The Dark Pictures Anthology: Man of Medan

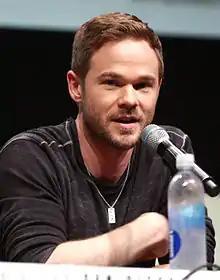

"The Dark Pictures Anthology: Man of Medan" was developed by Supermassive Games. After favourable reception of their 2015 title "Until Dawn", the team realized that there was a market for interactive drama horror games, and wanted to expand the concept to a larger audience. Thus, "The Dark Pictures Anthology" series was created, with "Man of Medan" being the first of eight planned instalments in the series. Supermassive Games stated that they plan on releasing the subsequent seven games every six months in the anthology, with each game based on a horror trope that will feature a unique story with no correlation to the other entries in the series.